Islamophobia in France

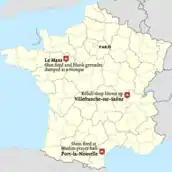
Two Mosques and one Muslim-owned kebab shop were attacked in France in January 2015.

The Observatory of Islamophobia confirmed a 34.6% decrease in Islamophobic attacks in France in 2017.